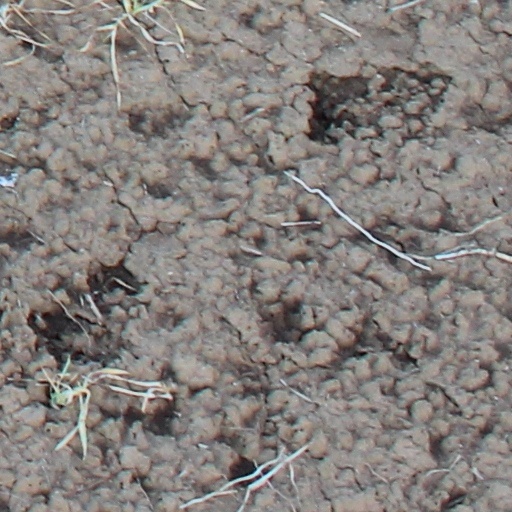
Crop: wheat